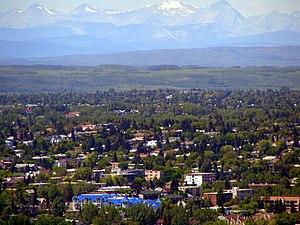
Bankview est un quartier du quadrant sud-ouest de la ville de Calgary, en Alberta.